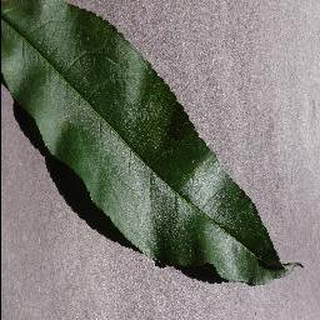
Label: healthy_peach